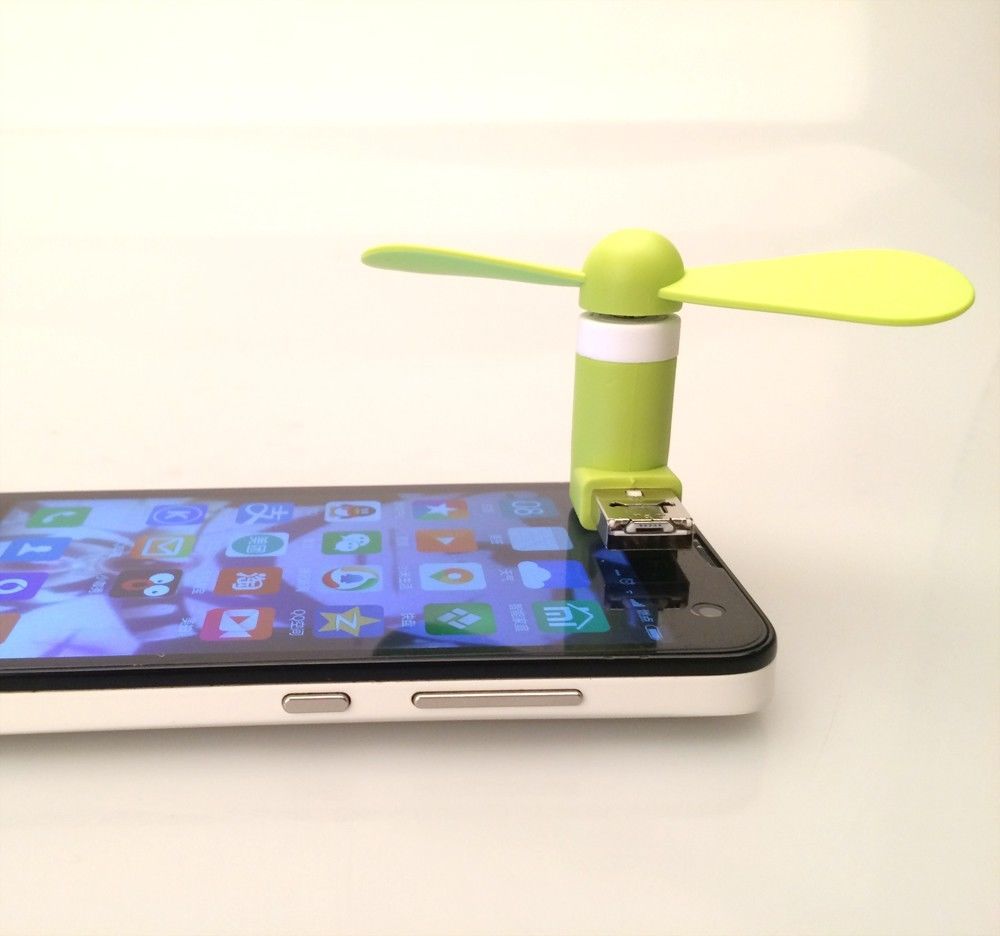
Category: fan